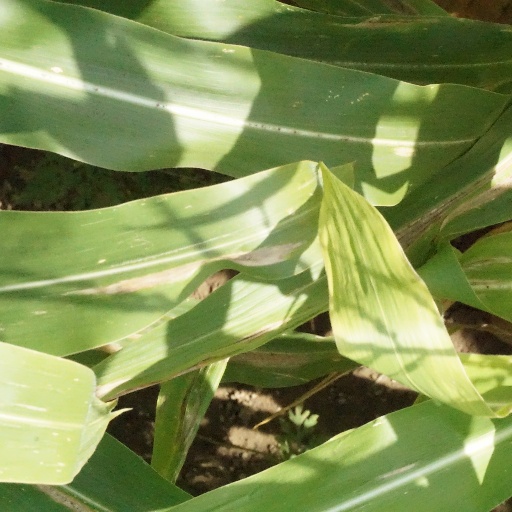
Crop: maize; corn